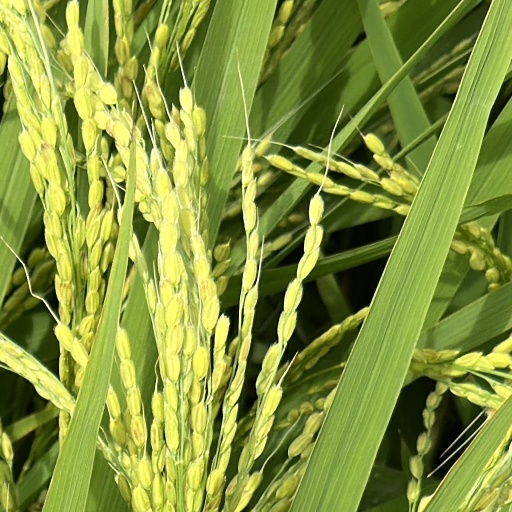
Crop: rice